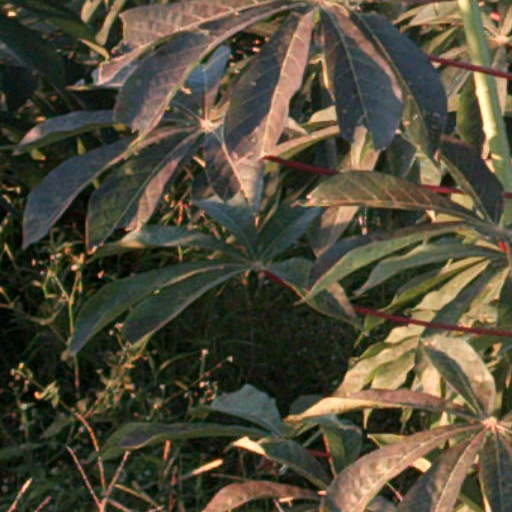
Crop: cassava